Emily Briggs

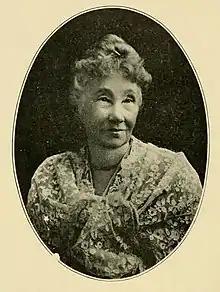
Emily Pomona Edson Briggs in 1906.

Emily Pomona Edson Briggs (September 14, 1830 – July 3, 1910) was a journalist in Washington, D.C. during the 19th century. She was one of the first American women to become nationally known as a reporter. She came to national attention during the Civil War for her writing under the pen name Olivia in the "Washington Chronicle" and "Philadelphia Press".